3rd West Lancashire Artillery

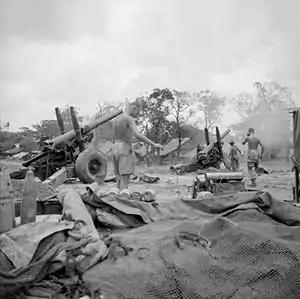
5.5-inch guns of 87th Medium Regiment firing in 1945.

Calcutta was raided regularly during the winter of 1942–43, as was the supply base at Chittagong when British forces advanced in the Arakan in December 1942. This offensive was a failure, but British forces continued to build up for the eventual reconquest of Burma. On 5 June 1943, 211 HAA Bty was sent up from Bombay to Chittagong, where it was joined by the rest of the regiment on 10 November, coming under the command of 13 AA Bde in time for Fourteenth Army's renewed offensive.